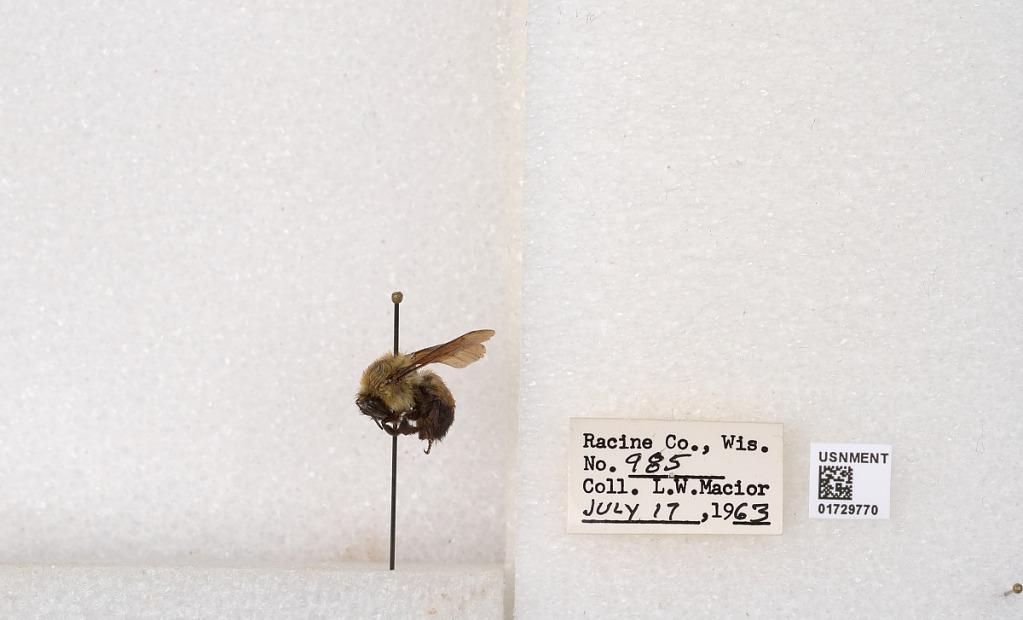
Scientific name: Bombus (Separatobombus) griseocollis (De Geer)
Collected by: L. Macior
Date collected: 1963-7-17
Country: United States
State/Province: Wisconsin
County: Racine
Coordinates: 42.7299, -87.8123